A Translation Guide to 19th-Century Polish-Language Civil-Registration Documents

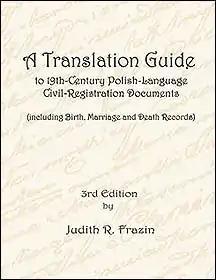
Front cover of A Translation Guide to 19th-Century Polish-Language Civil-Registration Documents 3rd edition

A Translation Guide to 19th-Century Polish-Language Civil-Registration Documents (including Birth, Marriage and Death Records) is a book written by genealogical researcher Judith R. Frazin as a tool to help researchers unlock the meaning of 19th-century Polish language civil records. Many researchers use such tools, including this guide, to help decipher records found in genealogical resources, such as the LDS Church's Family History Library.